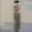
Label: rocket